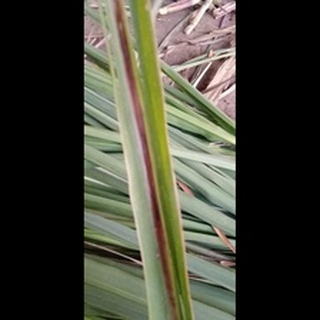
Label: sugarcane_red_rot